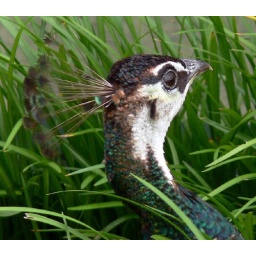
female peacock laying in the grass